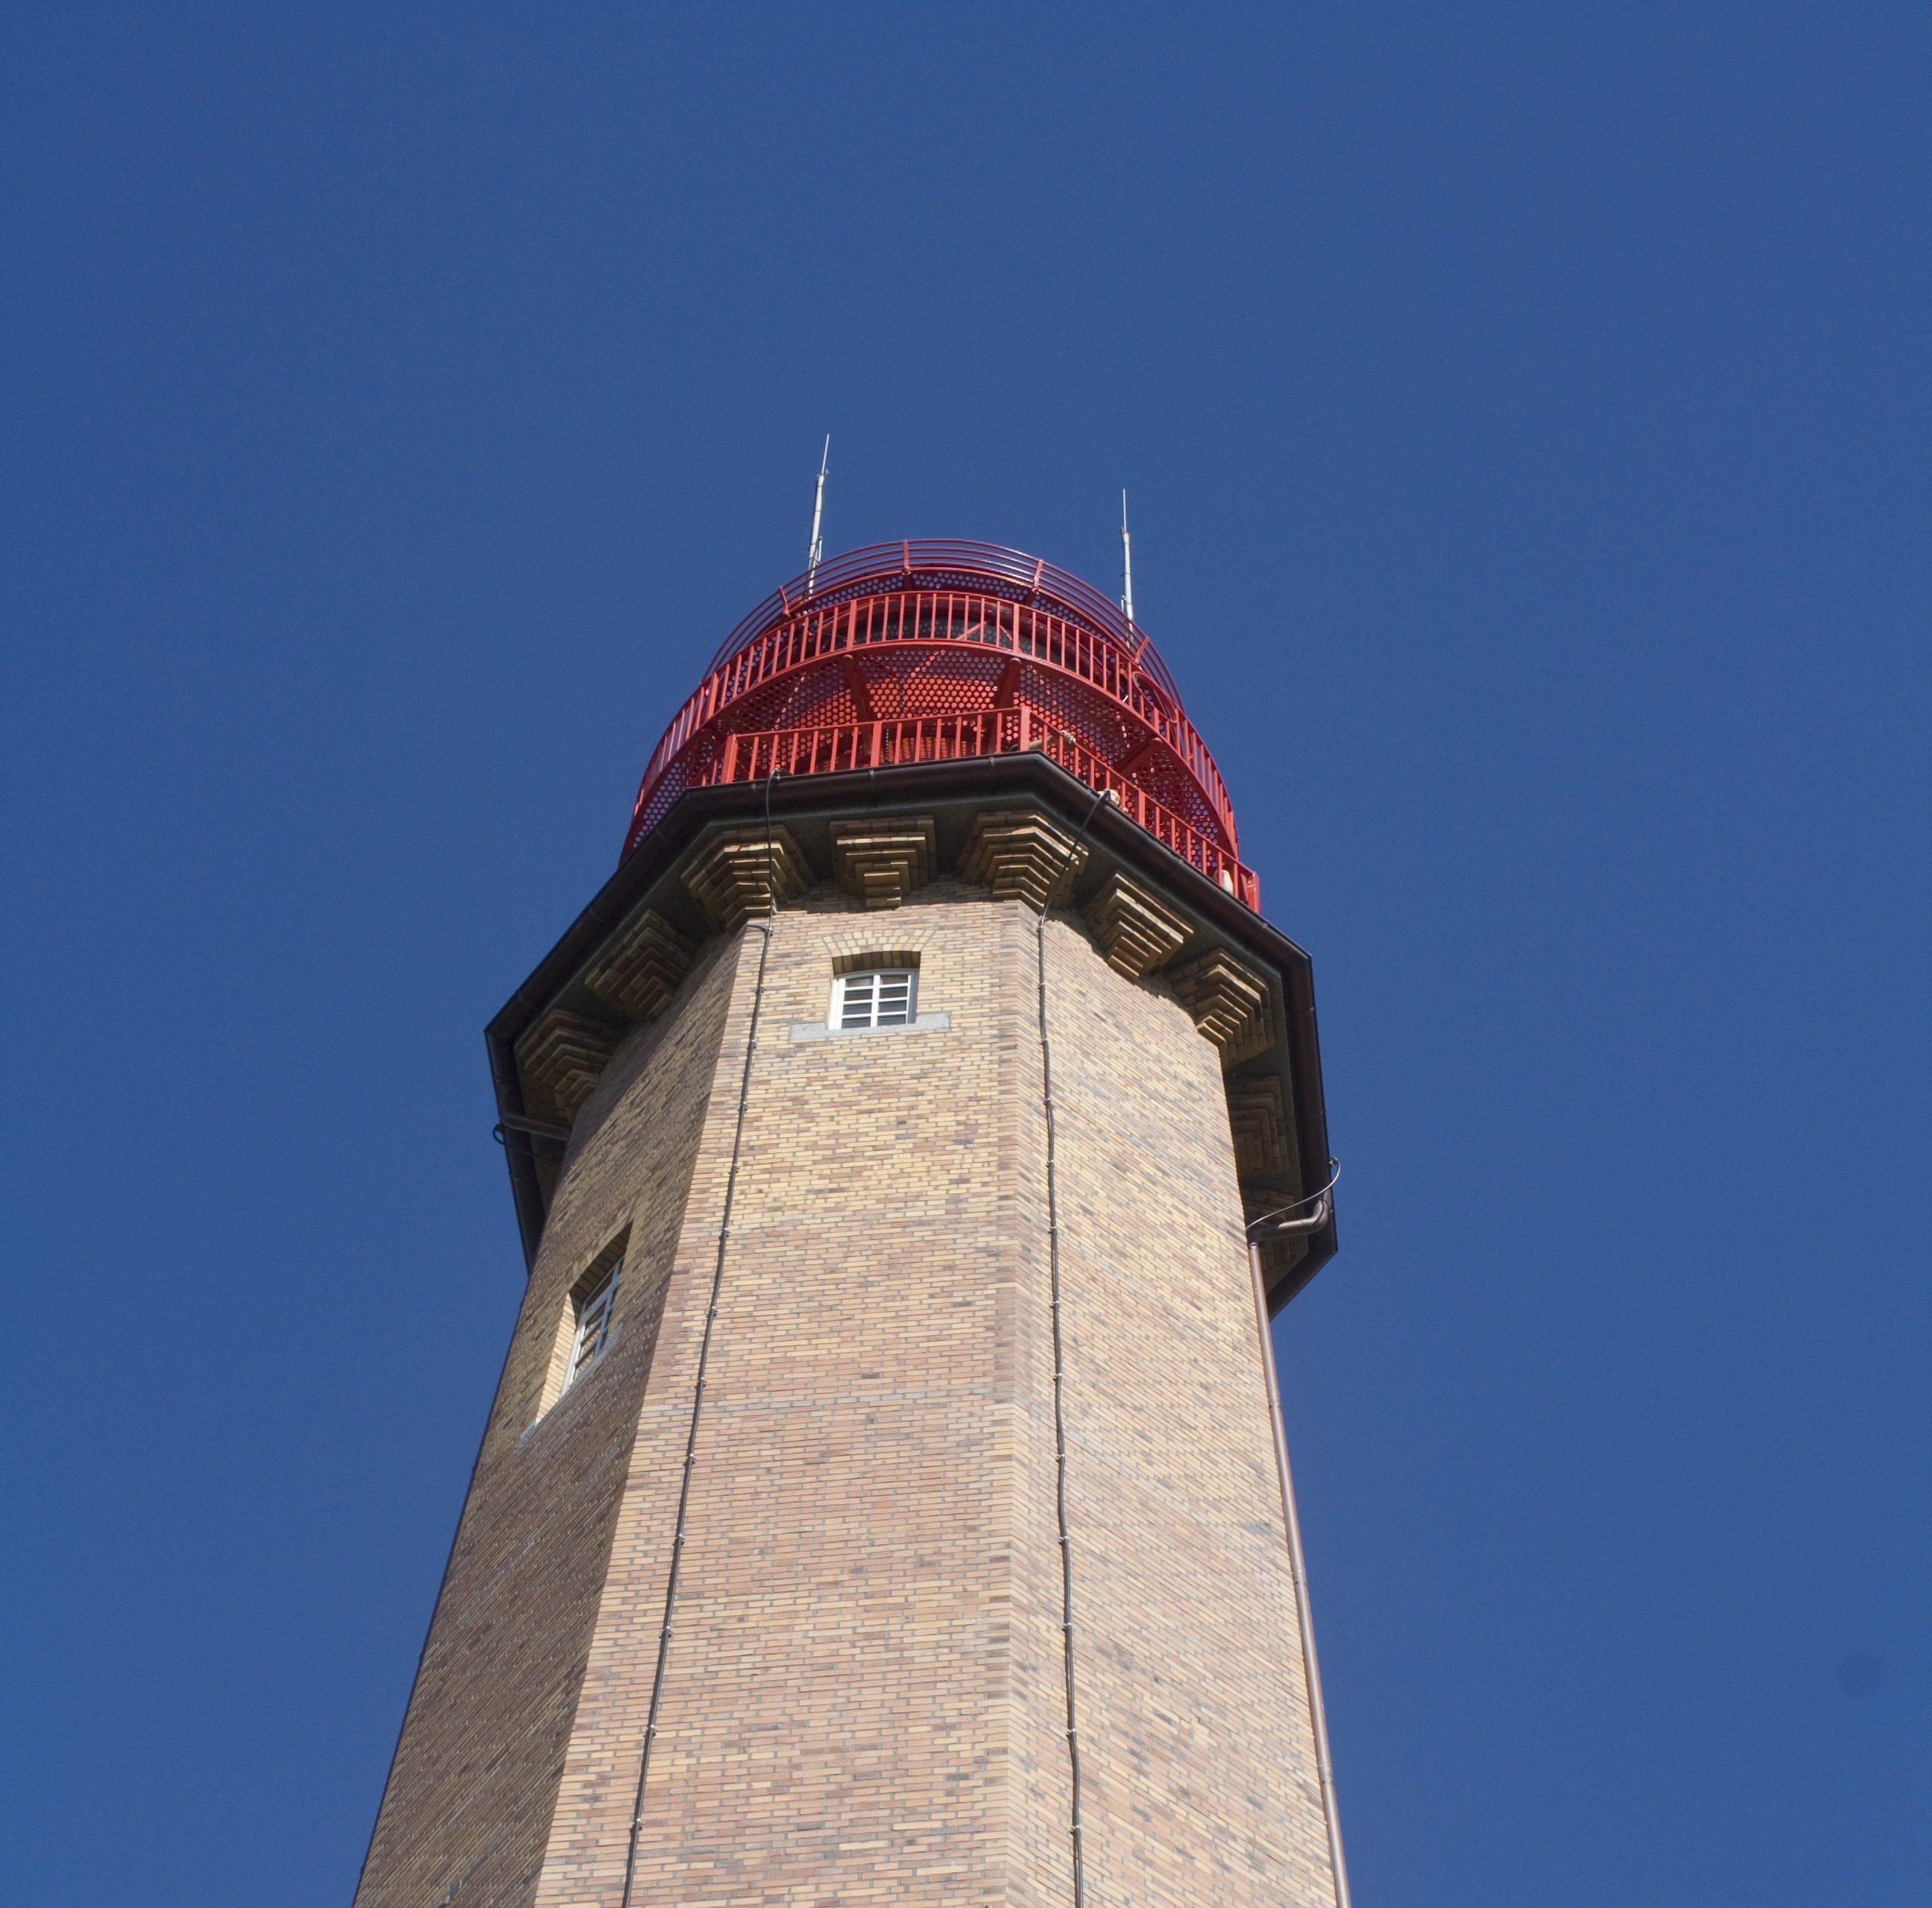
lighthouse, sky, red, tower, landmark, blue, bell tower, steeple, baltic sea, control tower